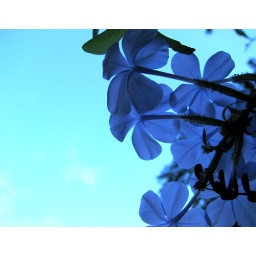
a nice bunch of purple blue flowers in parking plot of our company..